Chicago Bridge & Iron Company

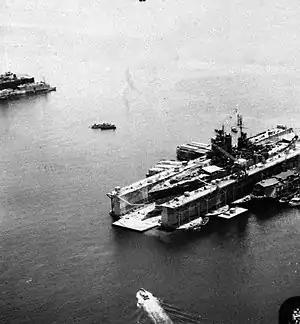
ABSD-5 at Manicani Island, Philippines repairing the USS "Mississippi" in July 1945

CB&I, originally known as Chicago Bridge & Iron Co, is a global engineering, procurement and construction (EPC) firm that specializes in storage solutions for infrastructure and industrial projects. CB&I was founded in 1889 and is headquartered in The Woodlands, Texas. Initially known for its expertise in bridge construction, CB&I evolved over the years to focus on large-scale steel tank fabrication. According to one of the founder's heirs about present-day CB&I, "The old joke is that Chicago Bridge & Iron isn't in Chicago, doesn't build bridges and doesn't use iron."